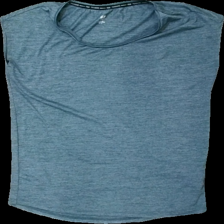
View: front
Type: Training top
Category: Ladies
Brand: H&M
Colors: Green
Material: 100% polyester
Pattern: Other
Cut: Regular, C-collar
Size: S
Season: All
Trend: Sports
Price range: 50-100
Recommended usage: Reuse